Over-the-shoulder shot

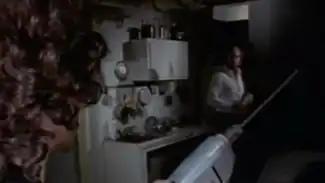
Over-the-shoulder shot from "The Driller Killer" (1979)

The over-the-shoulder shot (OTS or short over) is a camera angle used in film and television, where the camera is placed above the back of the shoulder and head of a subject. This shot is most commonly used to present conversational back and forth between two subjects. With the camera placed behind one character, the shot then frames the sequence from the perspective of that character. The over-the-shoulder shot is then utilised in a shot-reverse-shot sequence where both subject's OTS perspectives are edited consecutively to create a back and forth interplay, capturing dialogue and reactions. This inclusion of the back of the shoulder allows audiences to understand the spatial relationships between two subjects, while still being able to capture a closer shot of each subject’s facial expression. In film and television, the filmmaker or cinematographer’s choice of an OTS shot’s camera height, the use of focus and lenses affect the way audiences interpret subjects and their relationships to others and space.